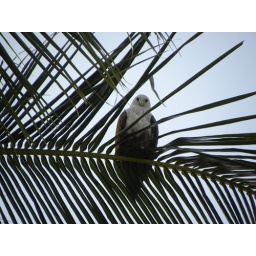
Most common bird of prey in Goa on the coast